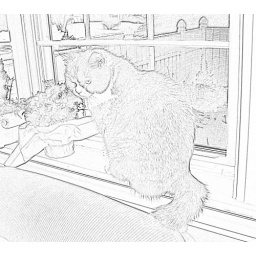
Angelina sitting by the window